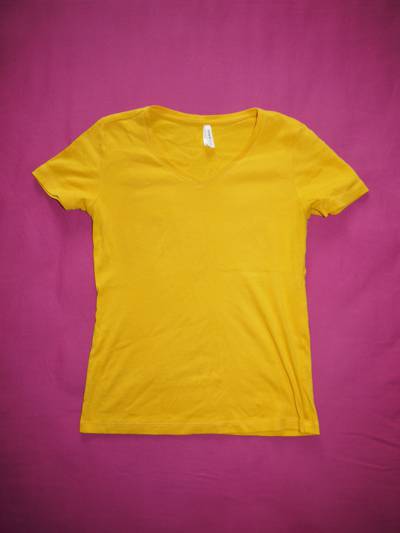
Waste category: clothes